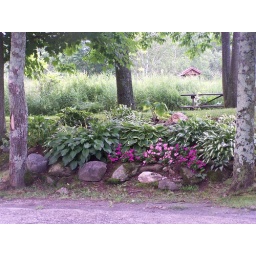
Beautiful flower bed by TFL gardeners and groundskeepers.